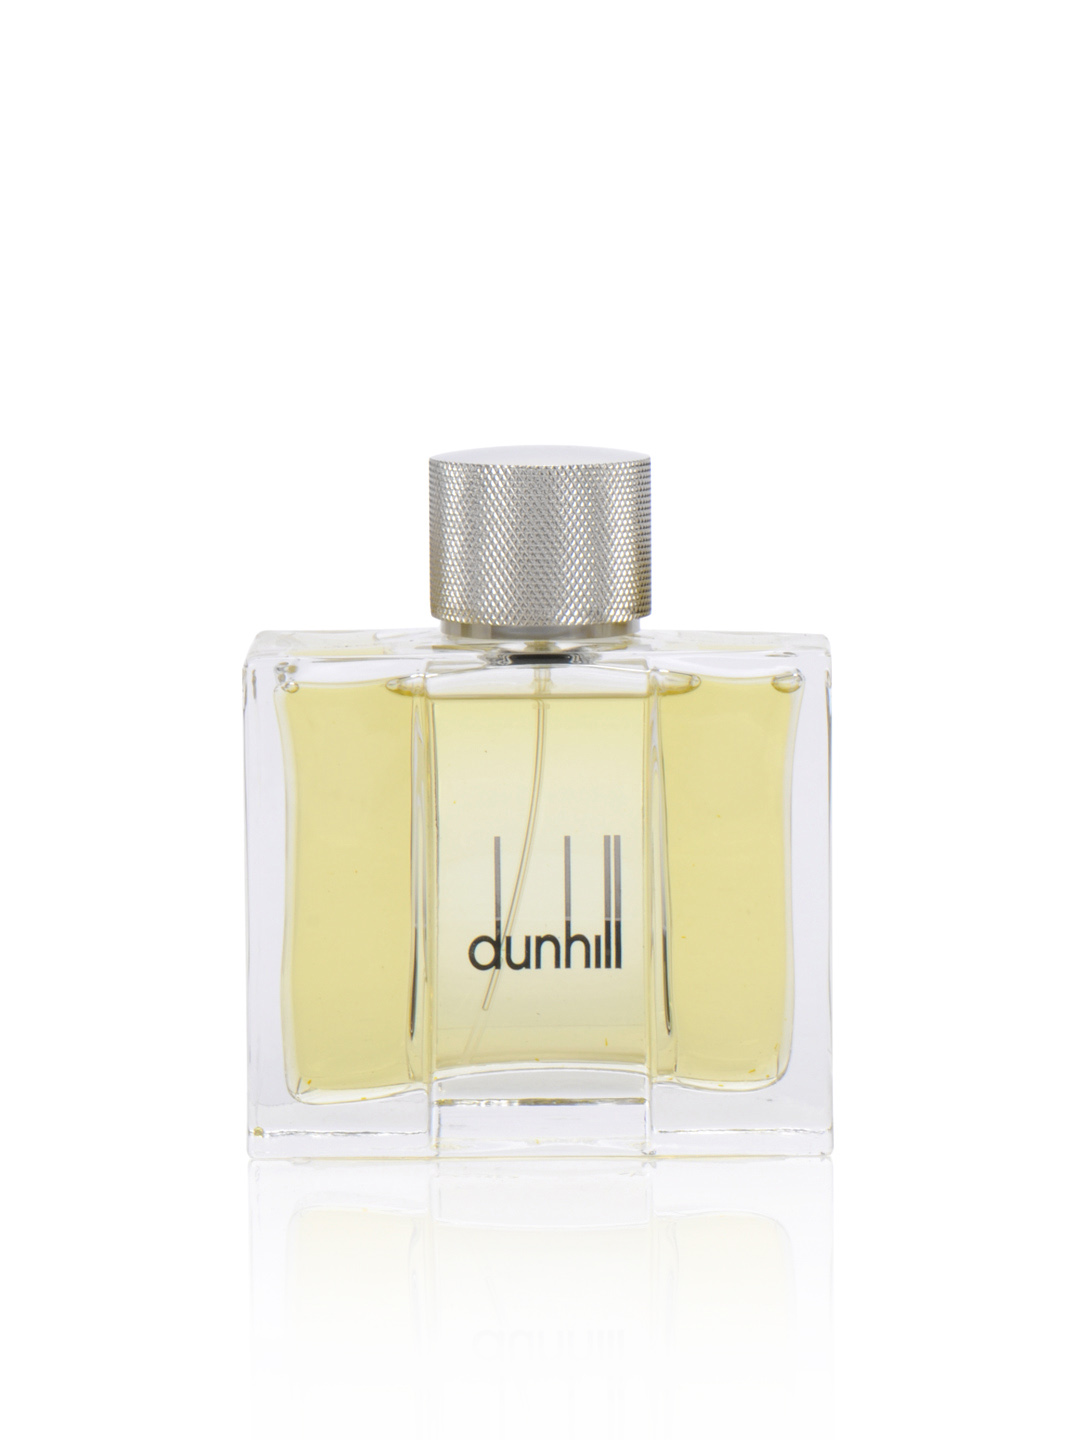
Dunhill Men Perfume
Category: Personal Care / Fragrance / Perfume and Body Mist
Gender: Men
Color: Blue
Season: Spring 2017
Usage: Casual